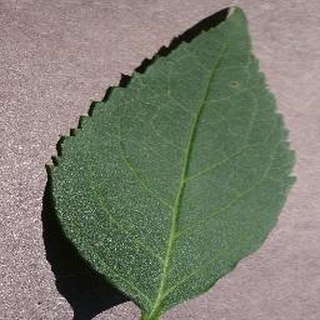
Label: healthy_cherry